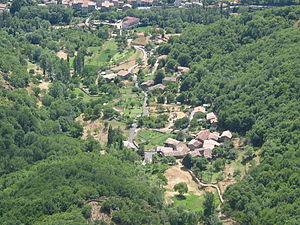
Montpezat-sous-Bauzon est une commune française située dans le département de l'Ardèche, en région Auvergne-Rhône-Alpes.